Answer in natural language. Considering the relative positions, where is CoffeeMachine with respect to floating black countertop island? Choose between the following options: above or below
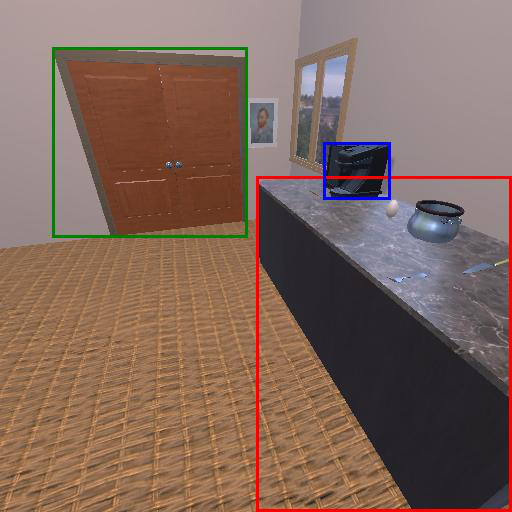
<answer>above</answer>